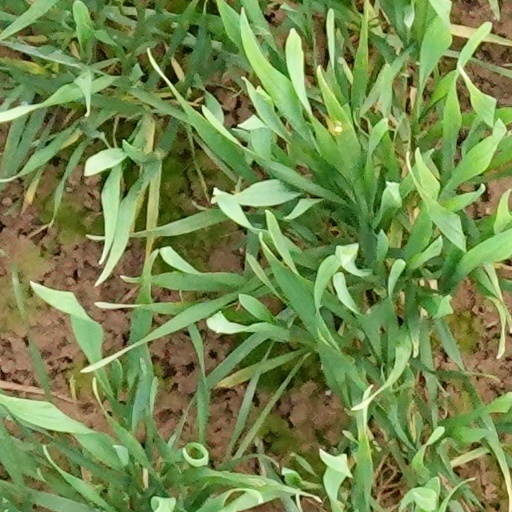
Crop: wheat